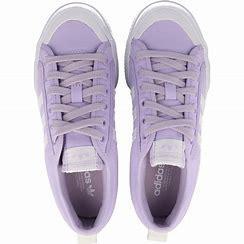
Brand: Adidas
Model: Nizza Platform